Question: What animal is here?
Tambaya: Wace dabba ce a nan?
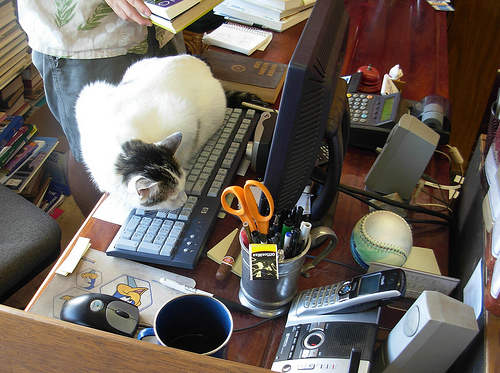
Answer: Cat.
Amsa: Mage.